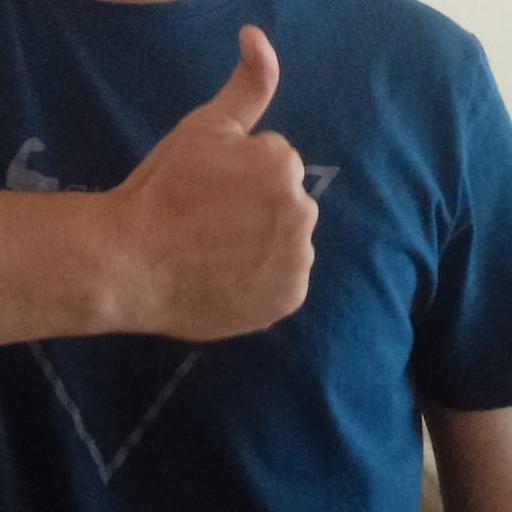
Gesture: like